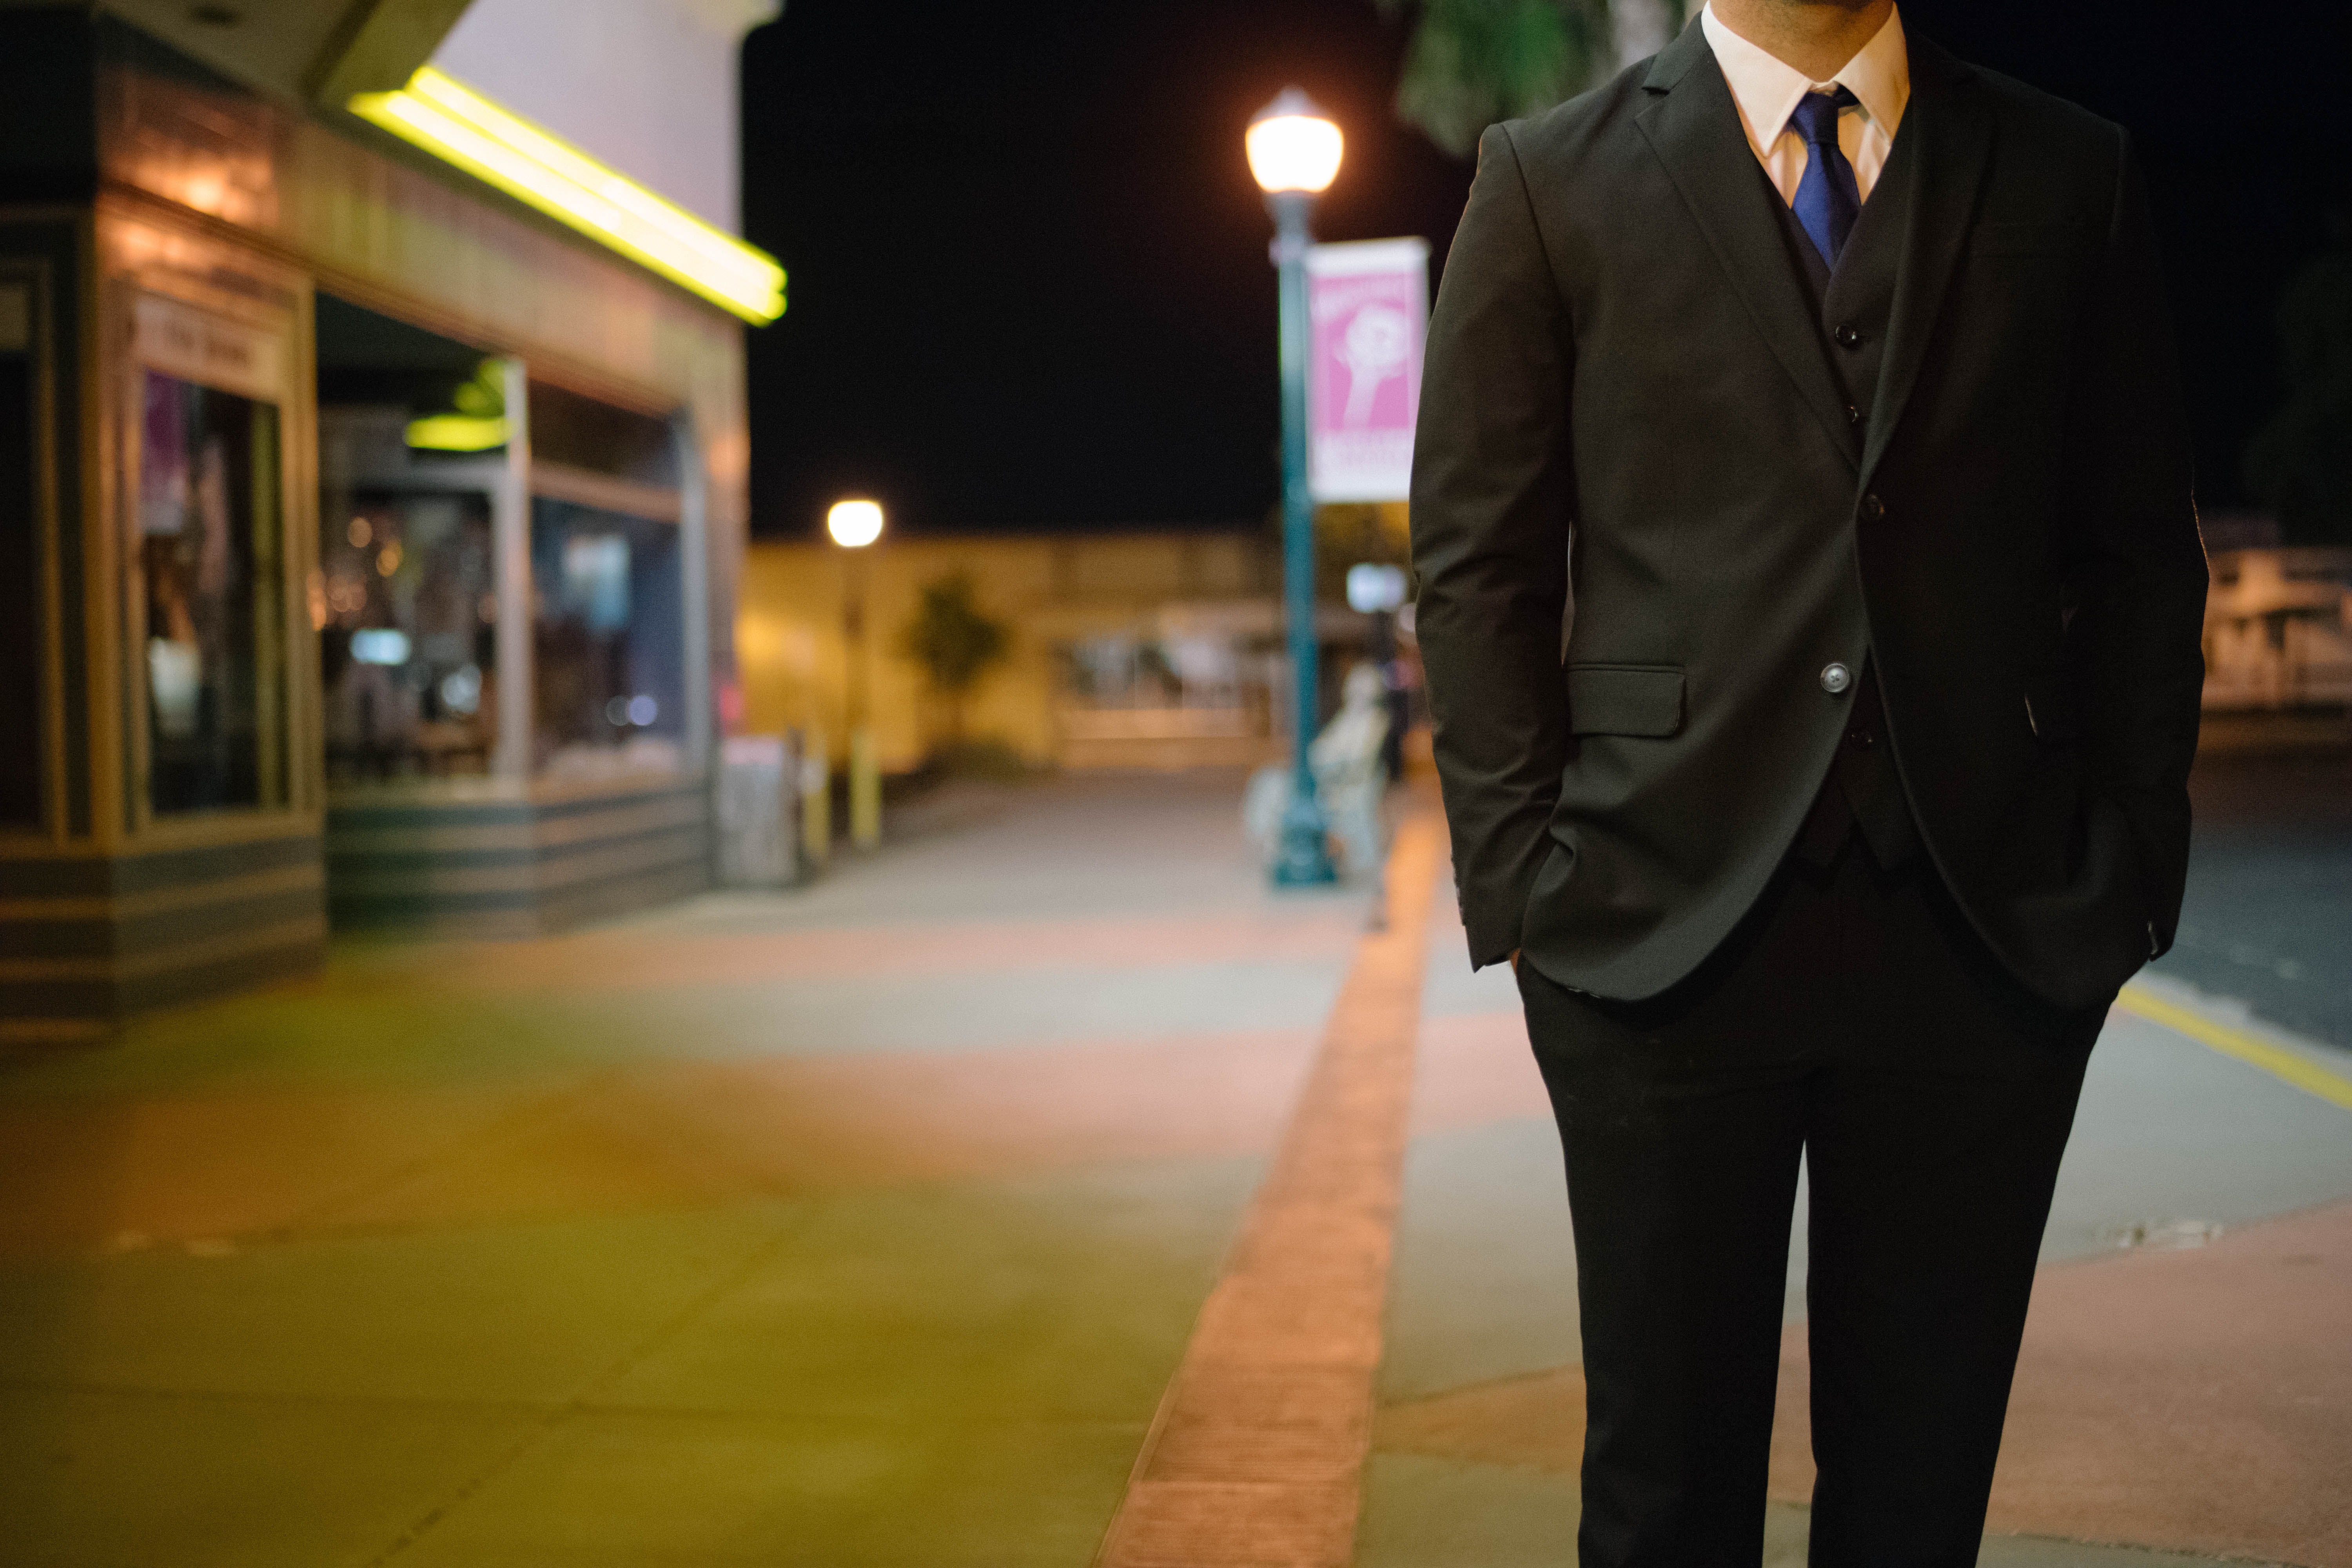
man, person, suit, street, city, urban, male, color, corporate, tie, professional, clothing, jacket, snapshot, style, boss, leadership, adult, businessman, executive, success, career, confident, manager